Omar al-Mukhtar

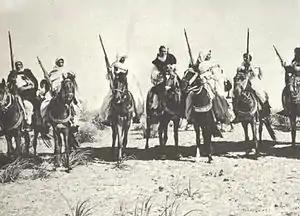
Omar Mukhtar photographed with Libyan Senussi fighters.

A teacher of the Qur'an by profession, Mukhtar was also skilled in the strategies and tactics of desert warfare. He knew local geography well and used that knowledge to advantage in battles against the Italians, who were unaccustomed to desert warfare. Mukhtar repeatedly led his small, highly alert groups in successful attacks against the Italians, after which they would fade back into the desert terrain. Mukhtar’s men skilfully attacked outposts, ambushed troops, and cut lines of supply and communication. The "Regio Esercito" (Italian Royal Army) was left astonished and embarrassed by his guerrilla tactics.